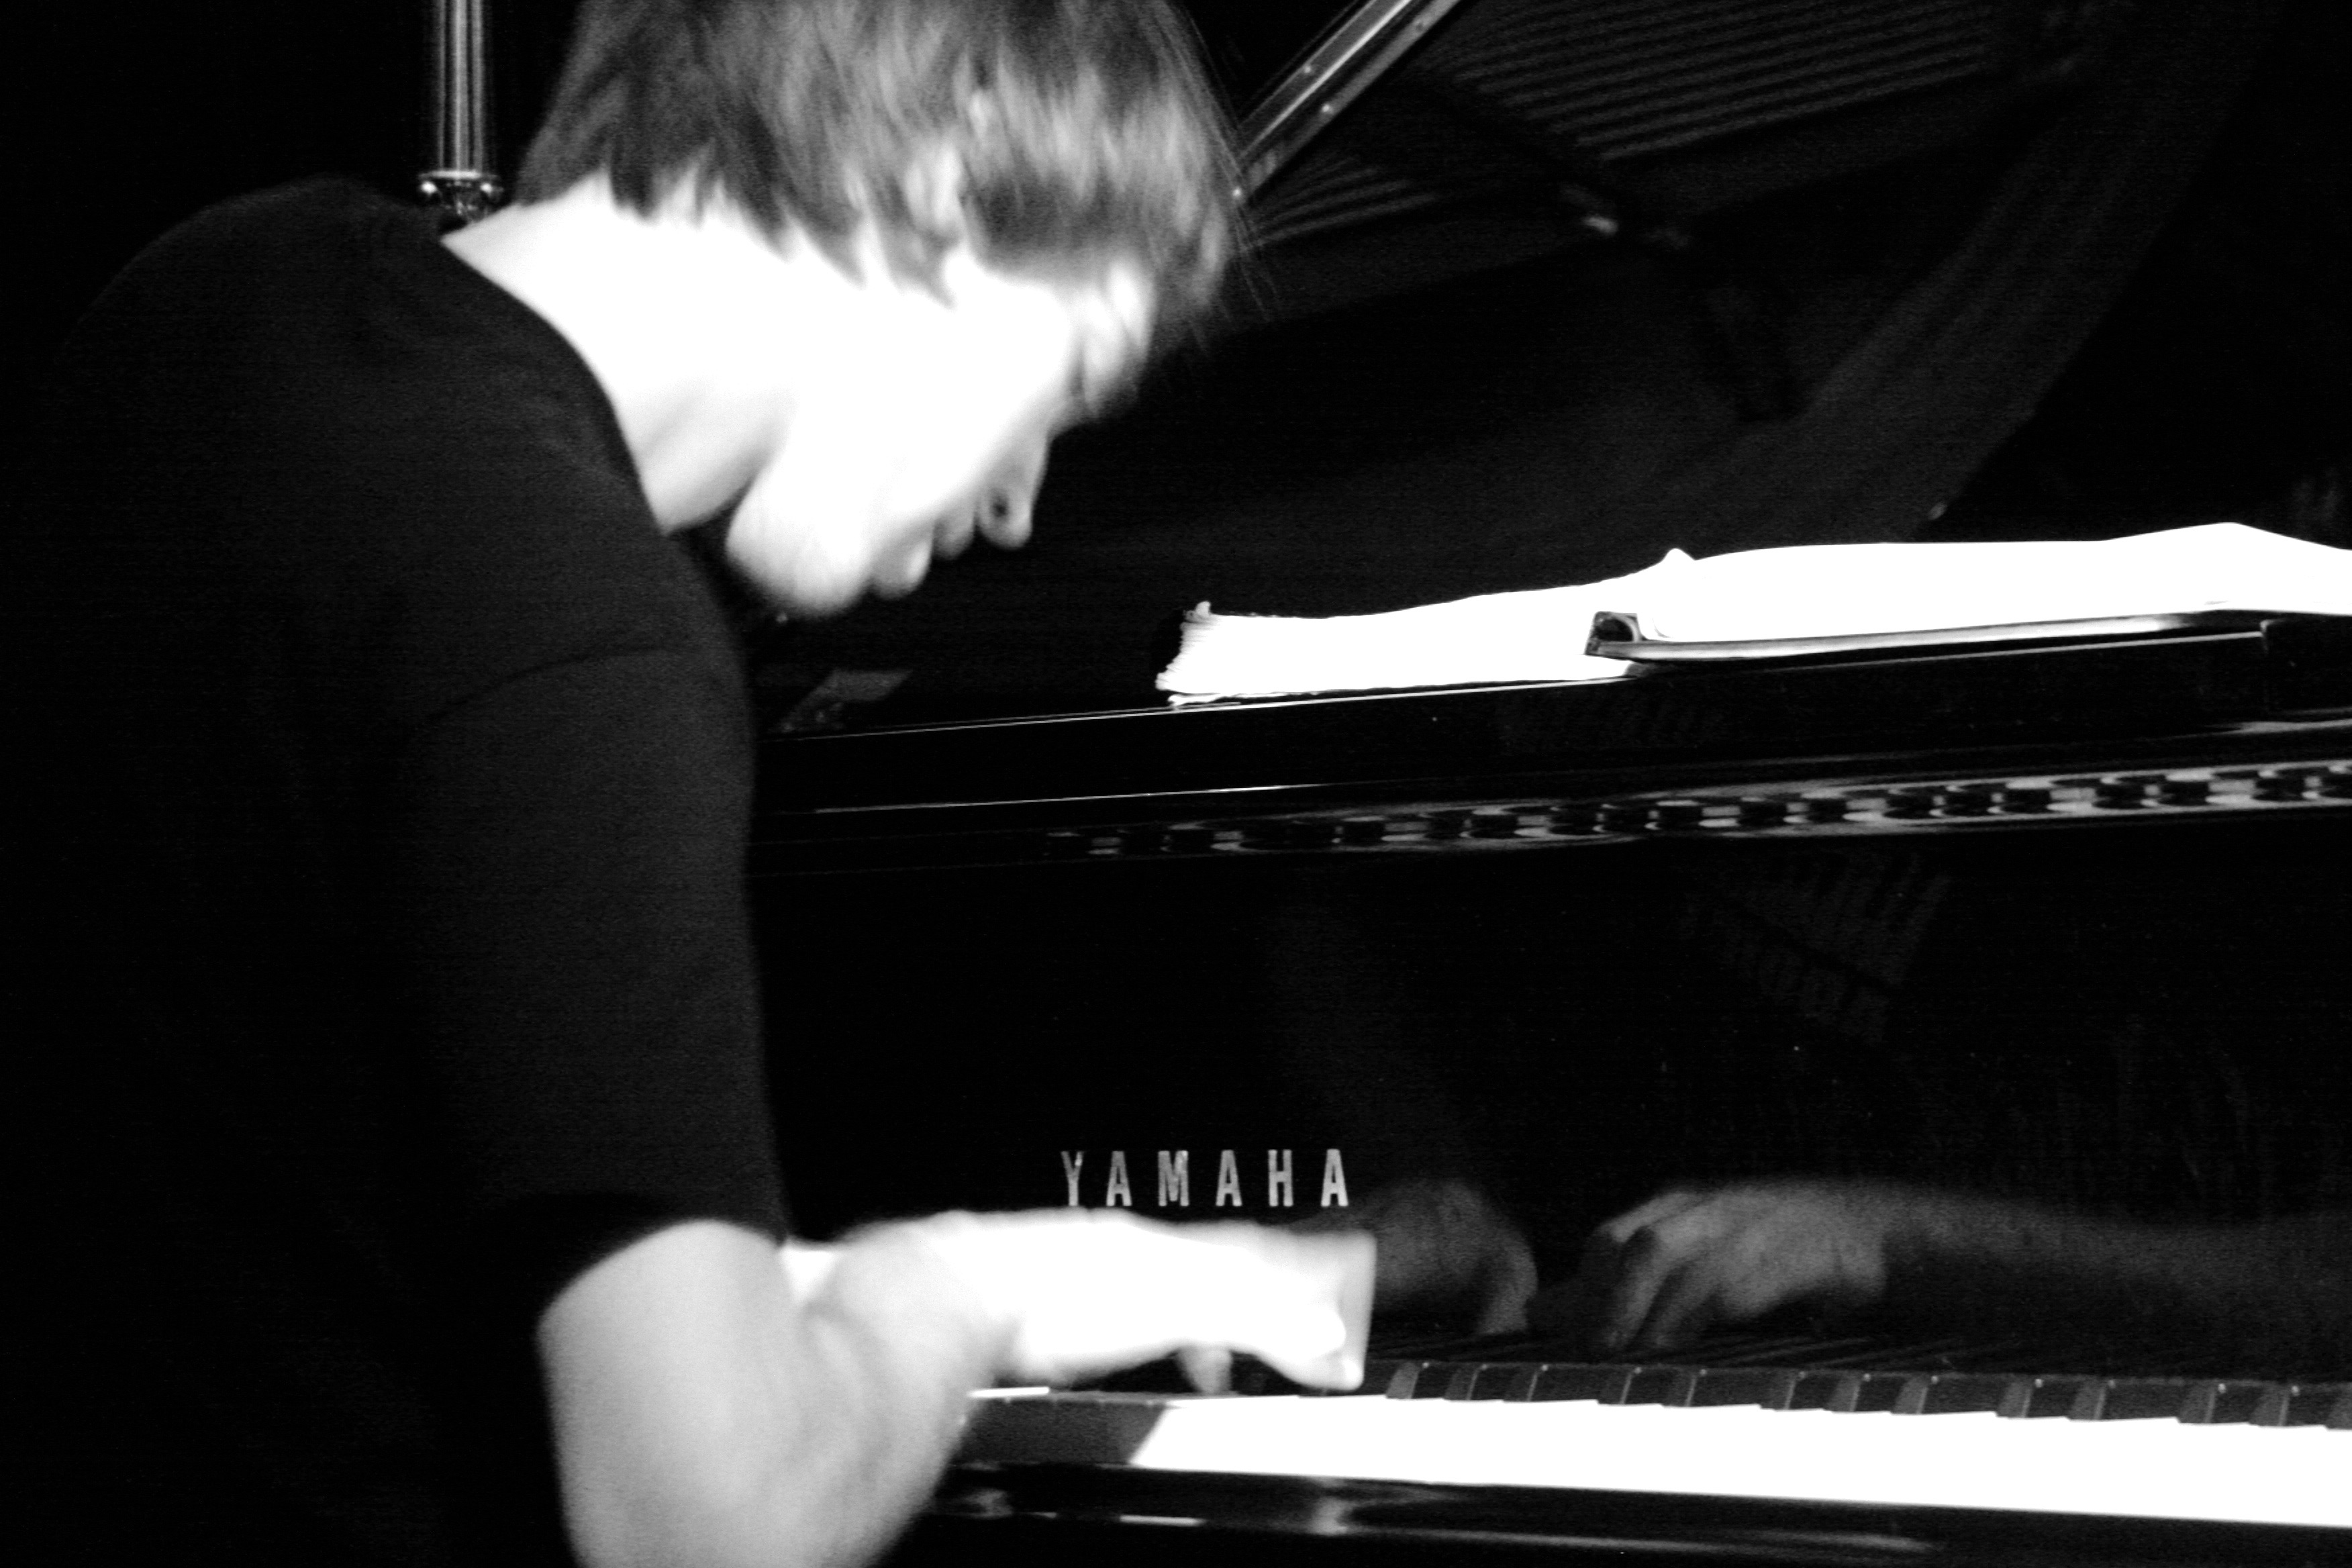
person, music, black and white, keyboard, technology, piano, musician, profession, black, monochrome, musical instrument, pianist, classical music, monochrome photography, string instrument, electronic device, musical keyboard, jazz pianist, keyboard player